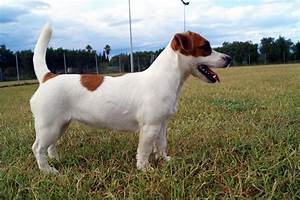
Label: dog